Haschbach am Remigiusberg

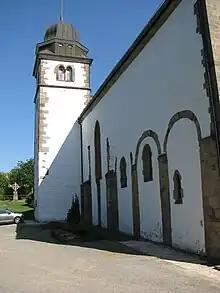
"Propsteikirche"

The following are listed buildings or sites in Rhineland-Palatinate’s Directory of Cultural Monuments: